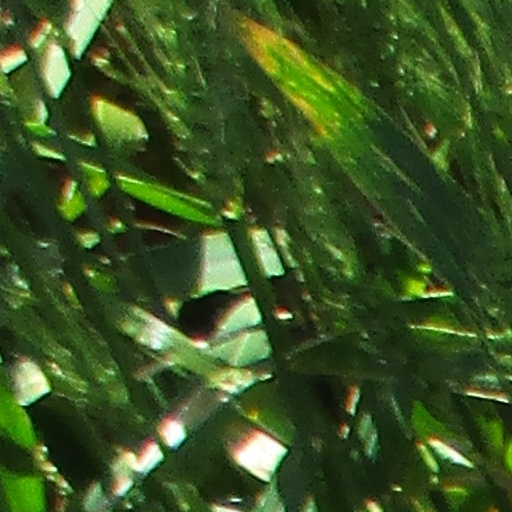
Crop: wheat